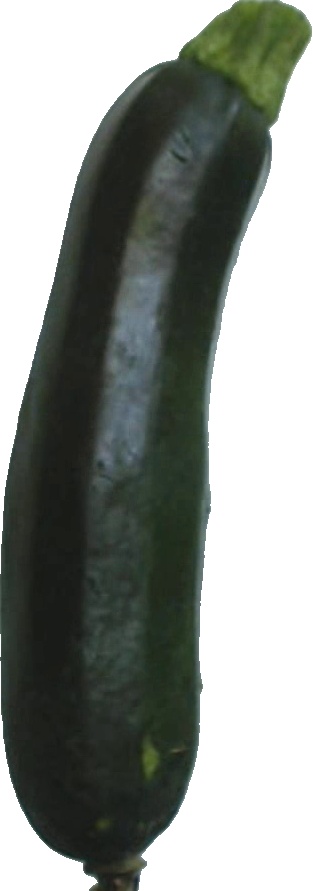
Label: zucchini_dark_1